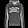
Label: Pullover